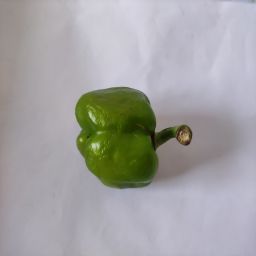
Crop: Bell Pepper
Quality: Ripe